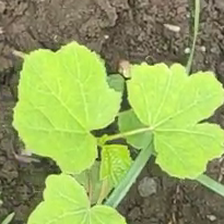
Weed species: Little_Mallow(Malva parviflora)